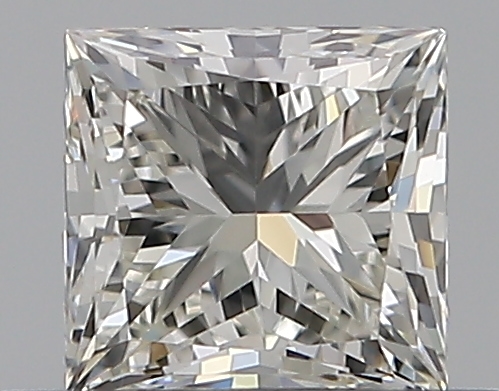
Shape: princess
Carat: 0.51
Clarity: VVS1
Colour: J
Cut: EX
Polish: VG
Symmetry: VG
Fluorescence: F
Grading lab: GIA
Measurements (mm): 4.32 x 4.21 x 3.1